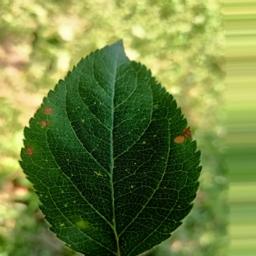
Label: Alternaria